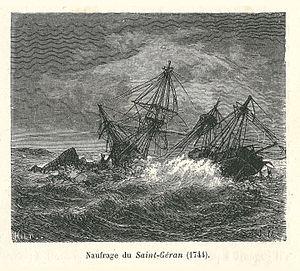
Gravure de Jules Noël tirée de
Le Saint-Géran est un navire de la Compagnie française des Indes orientales, lancé à Lorient le 11 juillet 1736, qui fit naufrage en 1744 à l'île d'Ambre au nord-est de l'île de France, l'actuelle île Maurice, alors qu'il effectuait son quatrième voyage sous la direction du capitaine Richard de Lamarre. Événement marquant de l'histoire insulaire, il a inspiré à Bernardin de Saint-Pierre l'histoire de Paul et Virginie, dans laquelle la jeune héroïne éponyme trouve la mort par noyade, à la fin de l'ouvrage, dans le naufrage du bâtiment, faute d'avoir retiré ses vêtements. Son épave est aujourd'hui un site de plongée sous-marine. Sa cloche se trouve au musée naval de Mahébourg. Il doit son nom à Saint Géran, évêque d'Auxerre au Xᵉ siècle.
Jules Noël, ou Jules Achille Noël, de son vrai nom Louis Assez Noël, né à Nancy le 4 janvier 1810 et décédé à Mustapha près d'Alger en Algérie le 26 mars 1881, est un peintre paysagiste et de marines français. Il a peint sur le motif en Bretagne et en Normandie.